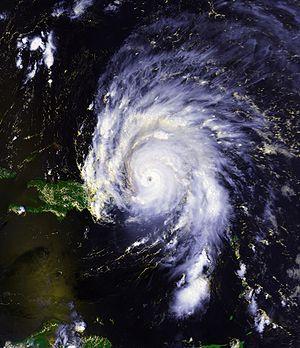
La Saison cyclonique 1995 dans l'océan Atlantique Nord commence officiellement le 1ᵉʳ juin 1995 et se finit le 30 novembre 1995. Ces dates conventionnelles délimitent la période durant laquelle il est le plus probable qu'un cyclone tropical se forme. L’ouragan Allison se forme le 2 juin, et respecte la convention. En revanche, l’ouragan Tanya est très proche de la moyenne climatologique, et se dissipe le 3 novembre. La saison est l’une des plus actives qu’ait connu l’Atlantique Nord. Avec 19 cyclones nommés, cela représente une honorable troisième place aux côtés de la saison cyclonique 1887, depuis la formation de la saison cyclonique 2005. Le nombre d’ouragans est tout particulièrement élevé, puisqu’il s’en forme 11, proche du record de l’époque, établi à 12 par la saison cyclonique 1969 dans l'océan Atlantique Nord.